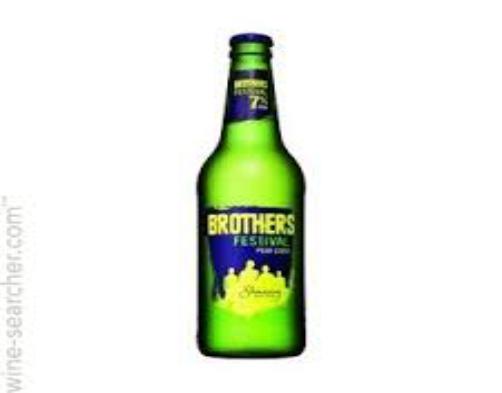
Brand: Brothers Cider
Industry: Food